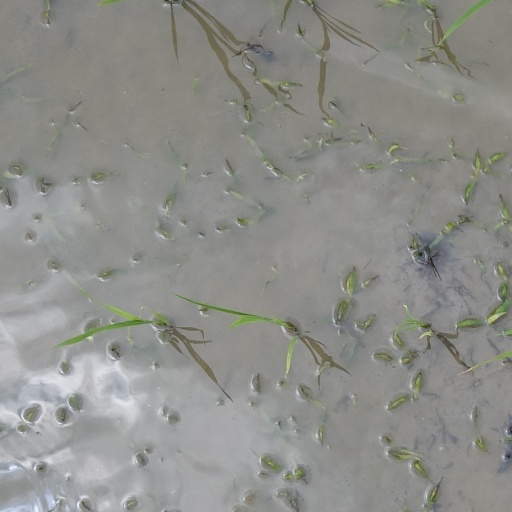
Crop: rice